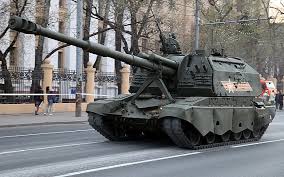
Label: 2S19_MSTA